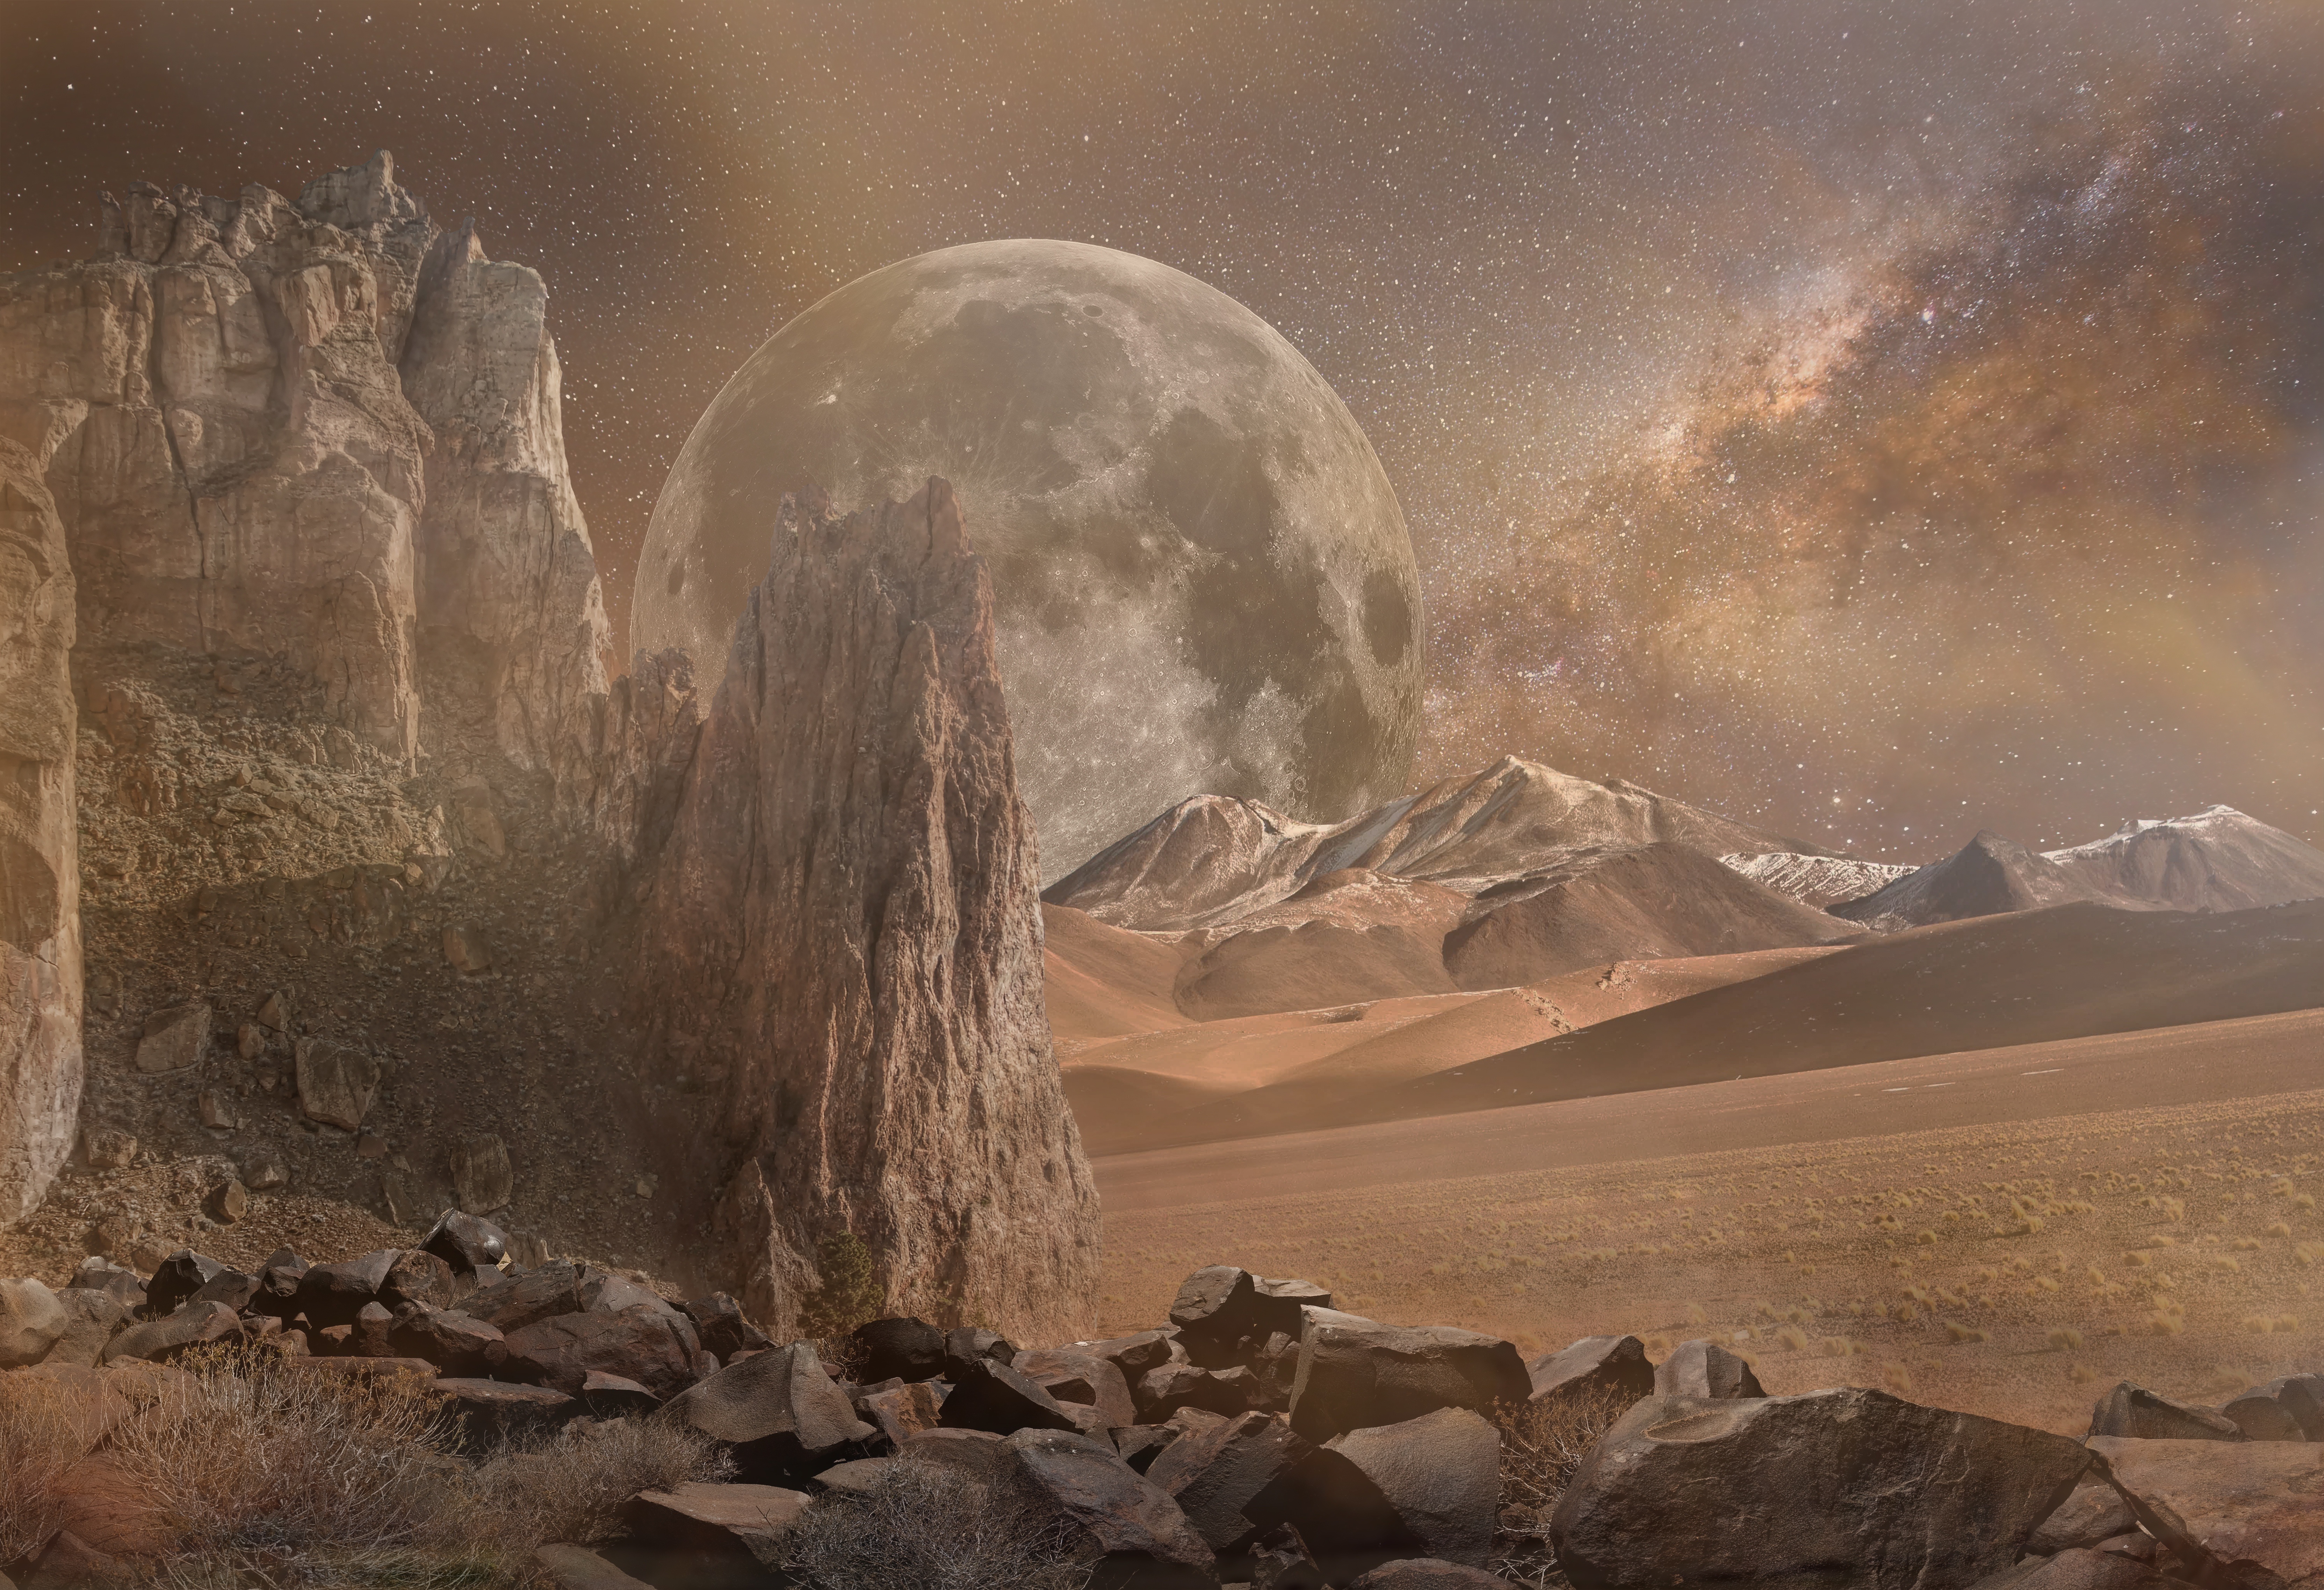
rock, desert, barren, desolate, dry, rocky, galaxy, composite, digital, planet, mars, fantasy landscape, atmospheric phenomenon